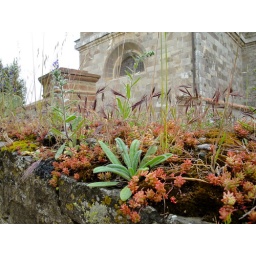
lovely, unplanned stone wall garden- succulents and wildflowers growing on the top of a 6 foot tall stone wall in Tuscany